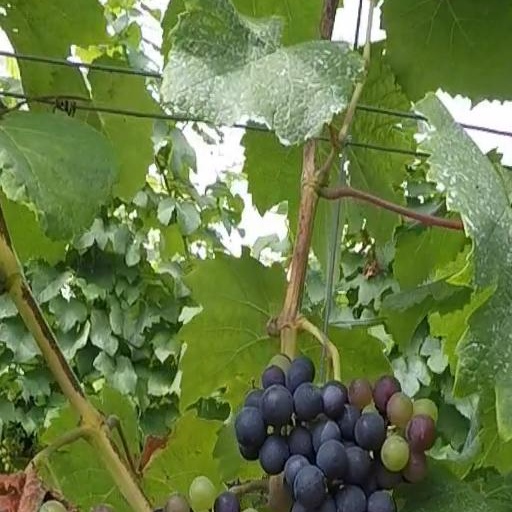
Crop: grape